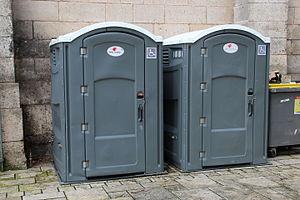
Toilettes provisoires au Festival International de la Bande Dessinée d'Angoulême 2013. This file was uploaded with Commonist.
Les toilettes mobiles, également connues sous les appellations « toilettes portables », « toilettes autonomes », « WC chimiques », ou, selon les termes de la norme de service européenne NF EN 16194 : « cabines sanitaires mobiles autonomes », sont des unités autonomes à usage individuel, facilement transportables, possédant un réservoir des eaux usées non raccordé à un collecteur d'assainissement.